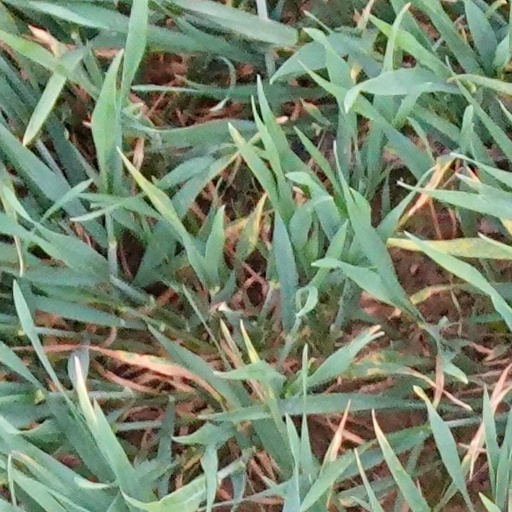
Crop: wheat